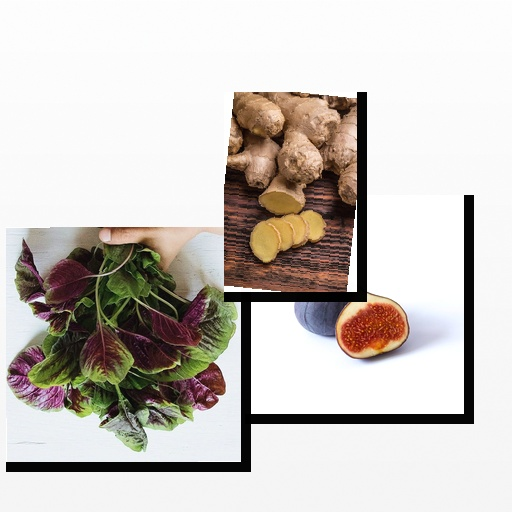
Food items: ginger, amaranth, fig